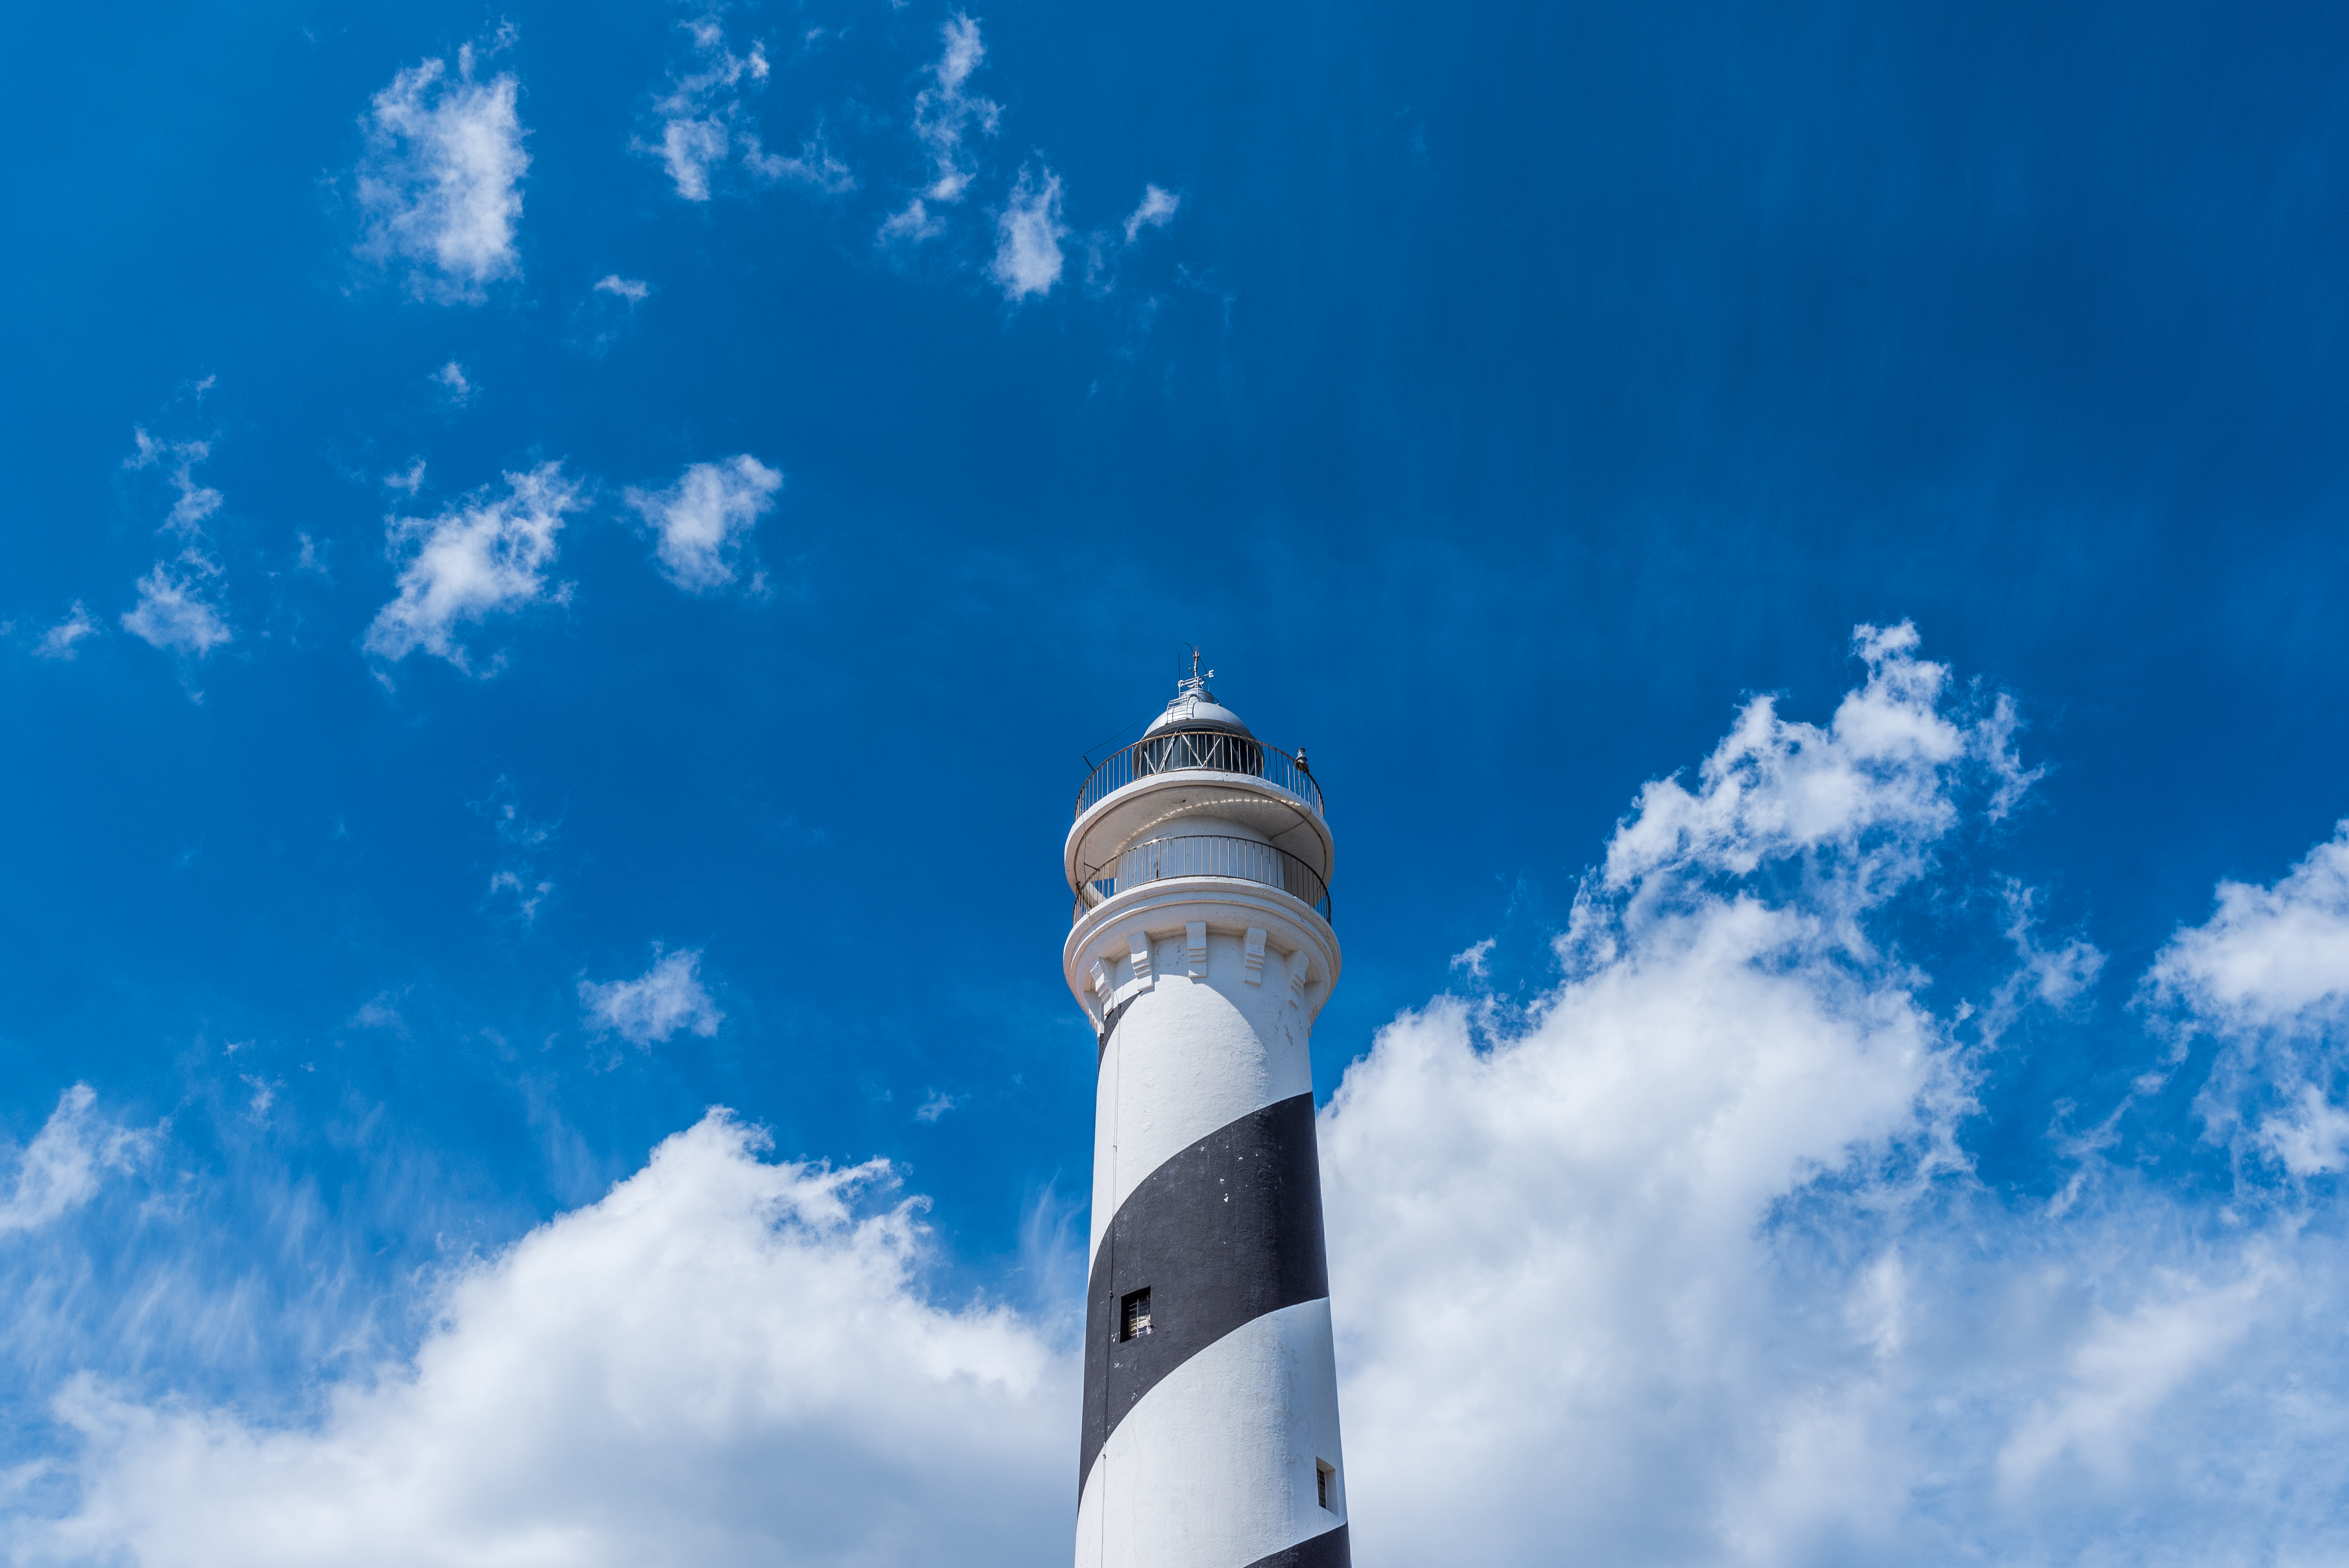
sea, cloud, lighthouse, sky, tower, blue, clouds, atmosphere of earth